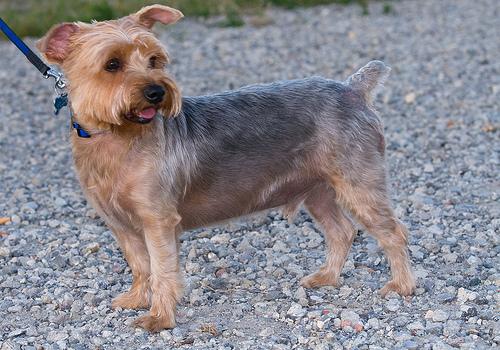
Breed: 231-n000081-silky_terrier